Joseph Thomas Clover

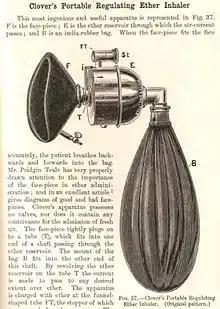
Victorian journal illustration of Clover's portable regulating ether inhaler of 1877, showing 'This most ingenious and useful apparatus'.

During his lifetime, Clover invented and improved a variety of pieces of medical apparatus, especially those for easier and safer anaesthesia. Some of these inventions bore his name, including: